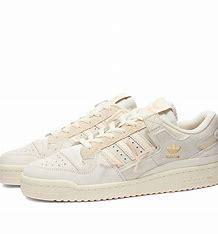
Brand: adidas
Model: originals Adidas Originals Forum 84